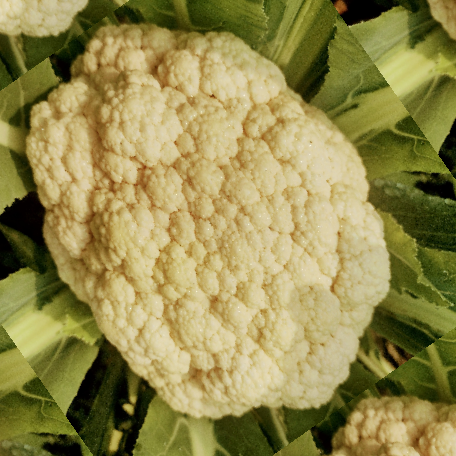
Label: Disease Free